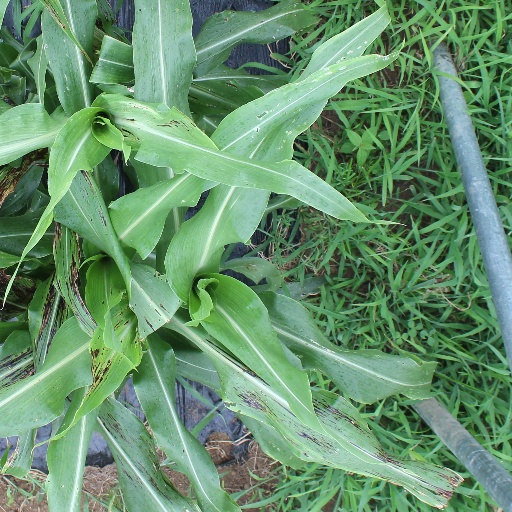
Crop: sorghum